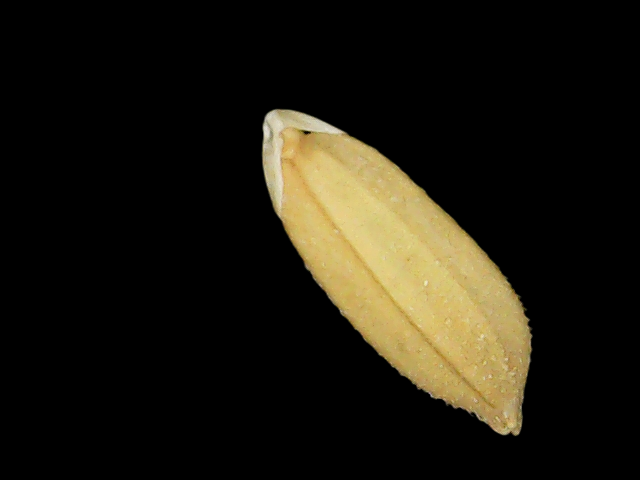
Rice variety: Binadhan10